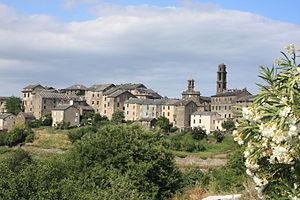
Vue générale du village de Penta di Casinca
Penta-di-Casinca est une commune française située dans la circonscription départementale de la Haute-Corse et le territoire de la collectivité de Corse. Elle appartient à l'ancienne piève de Casinca.
Casinca est une ancienne piève de Corse. Située dans le nord-est de l'île, elle relevait de la province de Bastia sur le plan civil et du diocèse de Mariana sur le plan religieux.